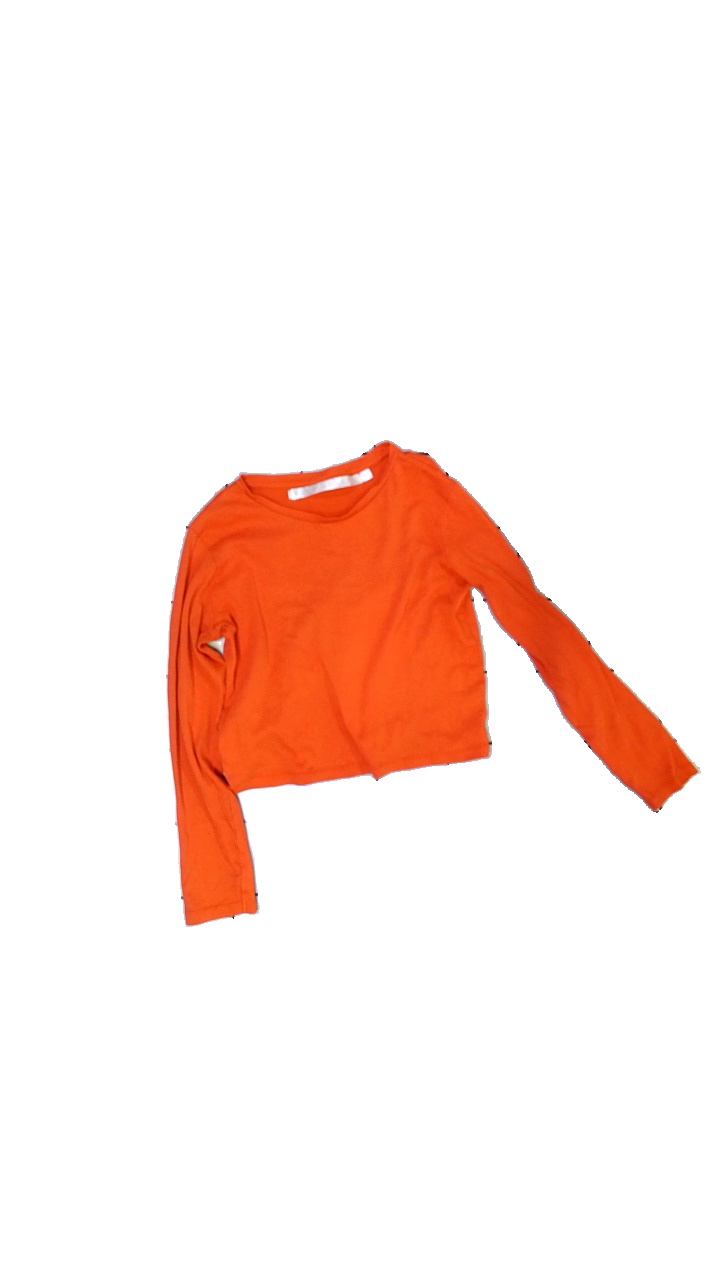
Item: Sweater (Ladies)
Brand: Lager 157
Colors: Orange
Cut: Regular, C-collar
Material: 100% cotton
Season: All
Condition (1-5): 3
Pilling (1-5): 4
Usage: Reuse
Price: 50-100